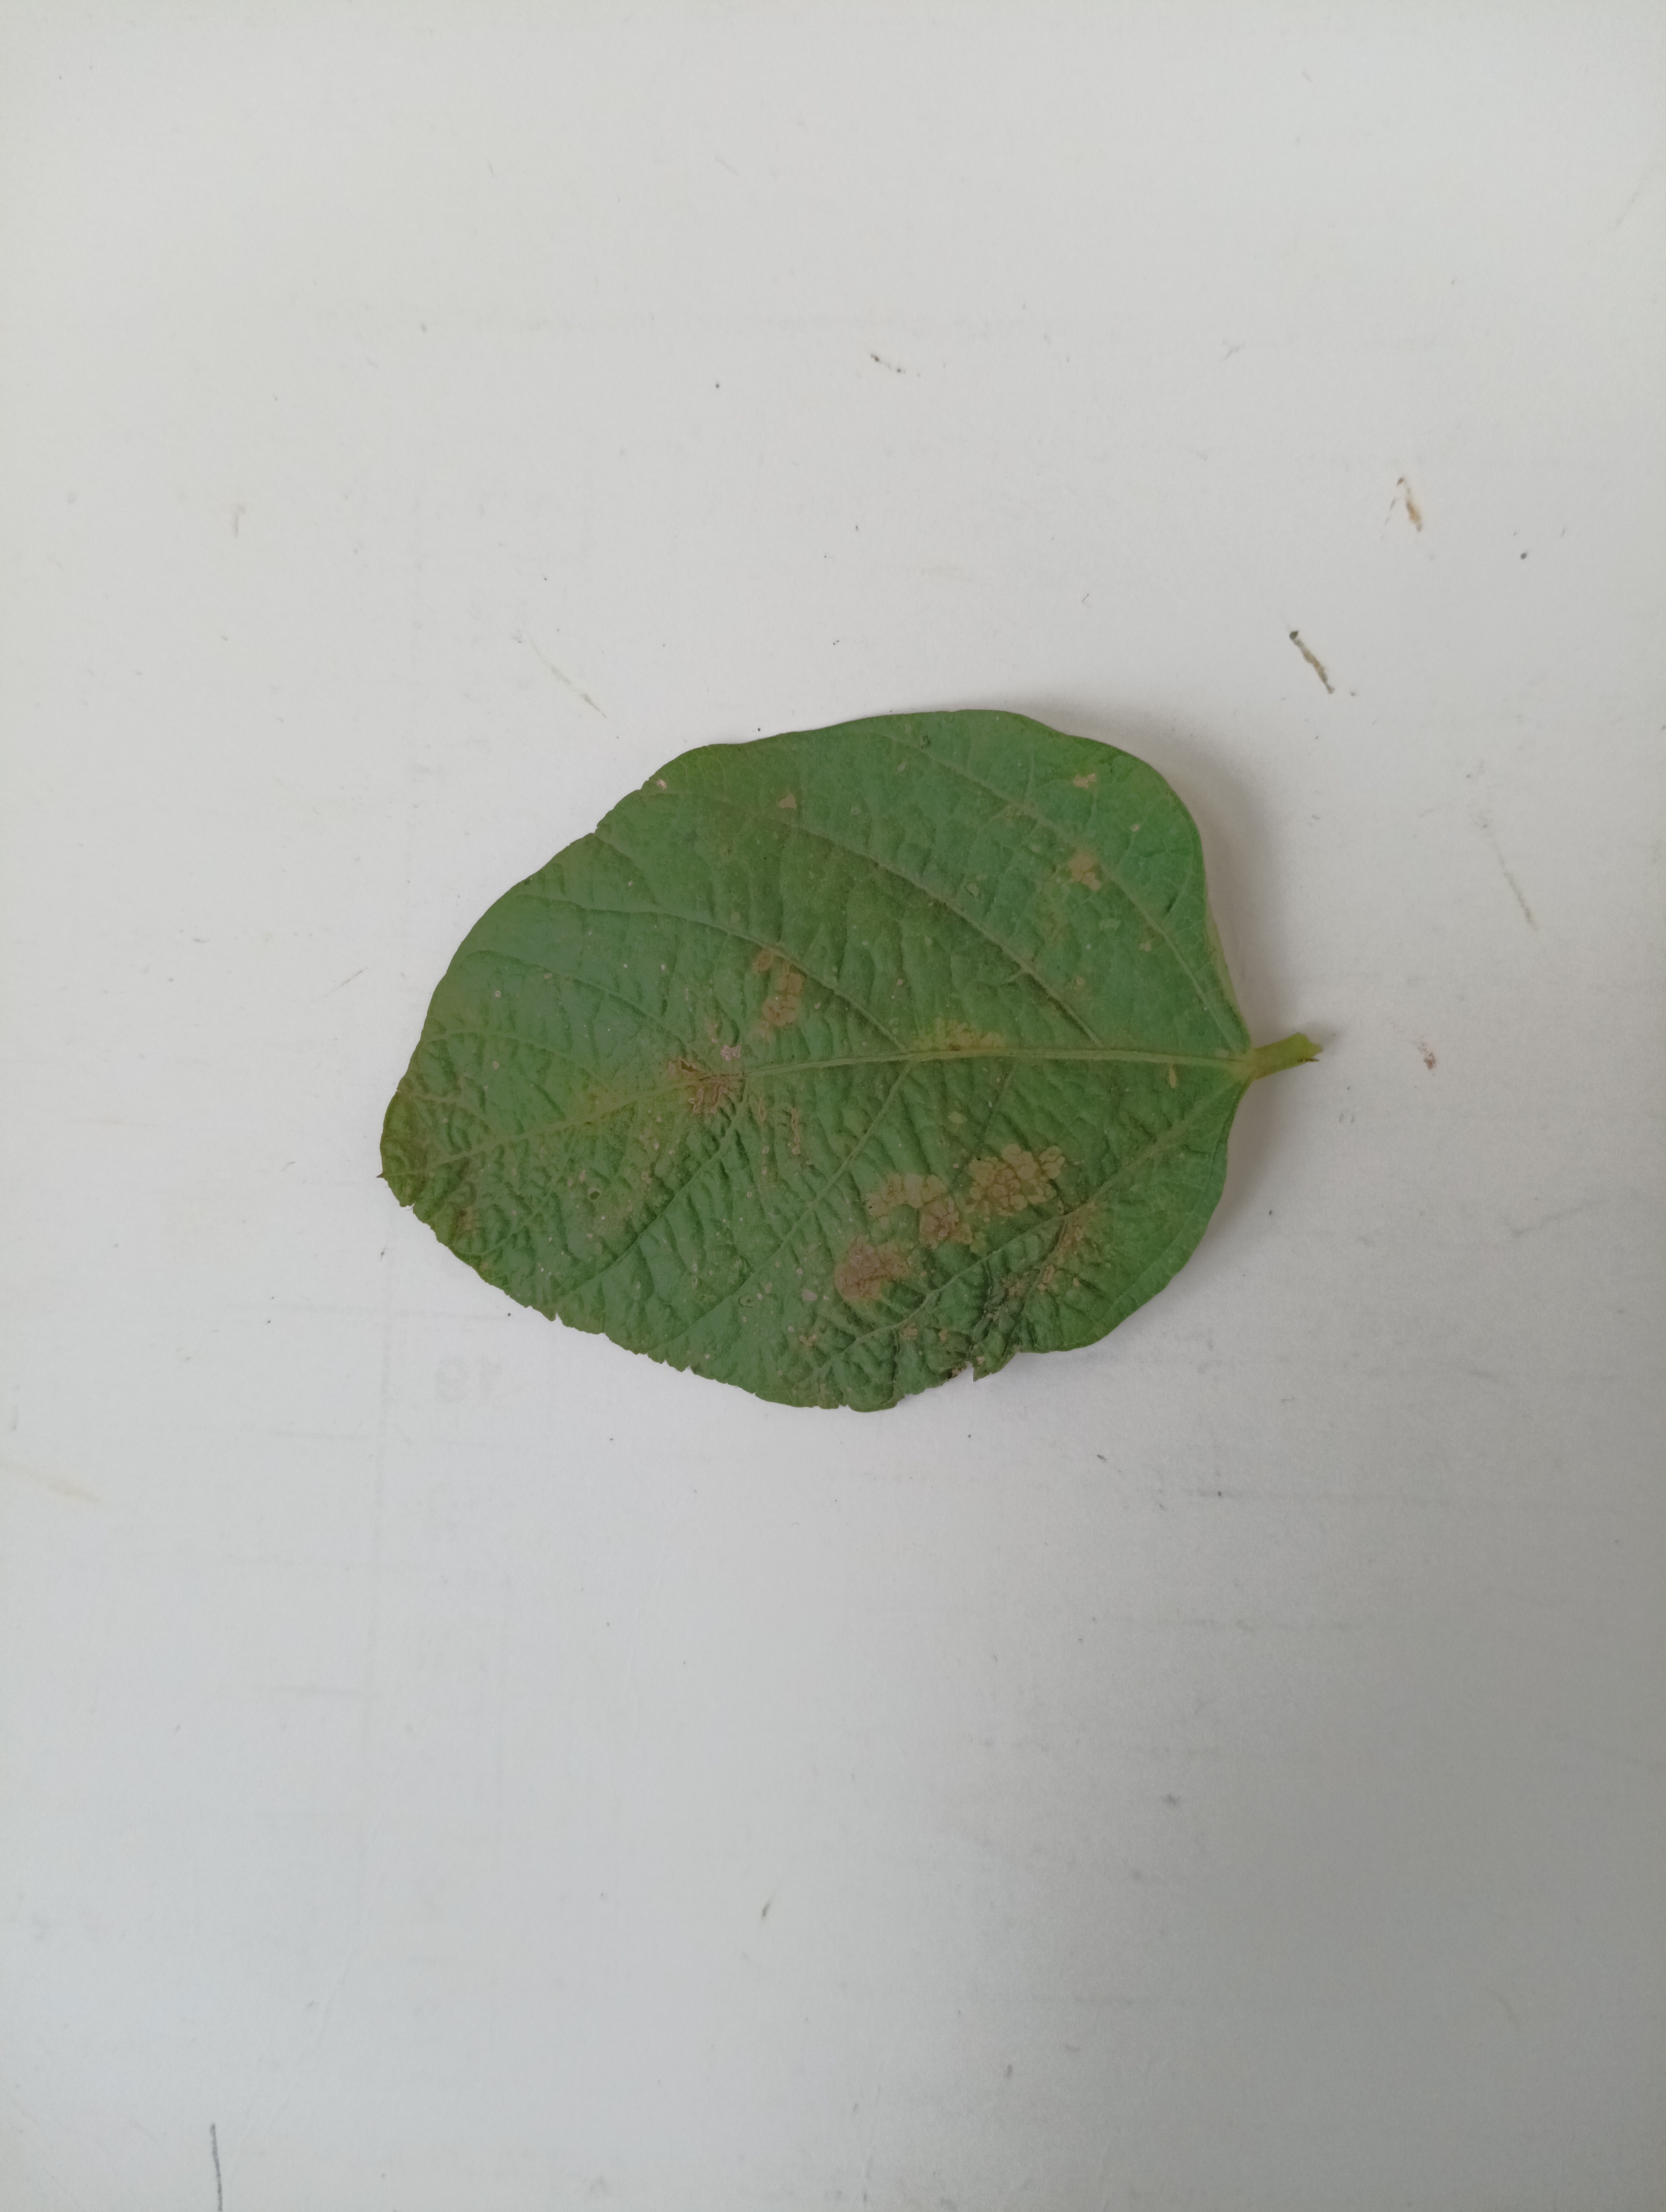
Label: Bacterial leaf Blight